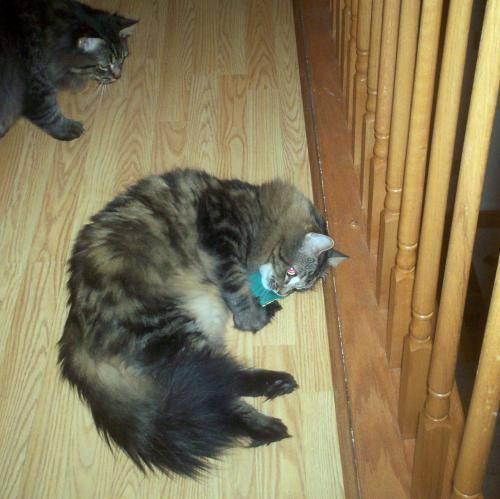
cat